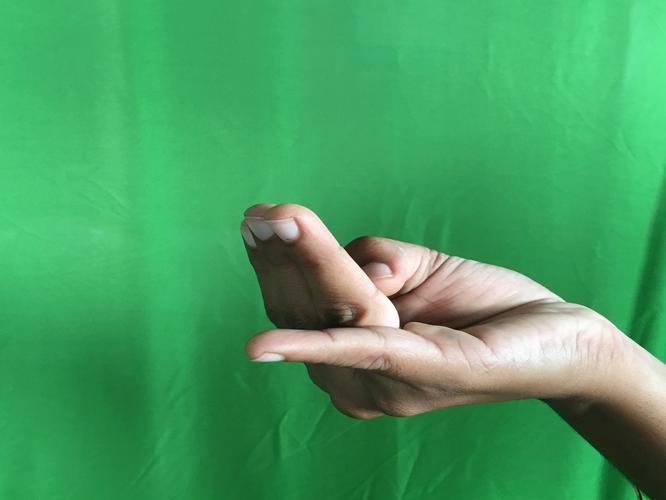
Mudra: Chaturam
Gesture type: single_hand